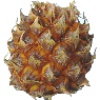
Label: Pineapple Mini 1